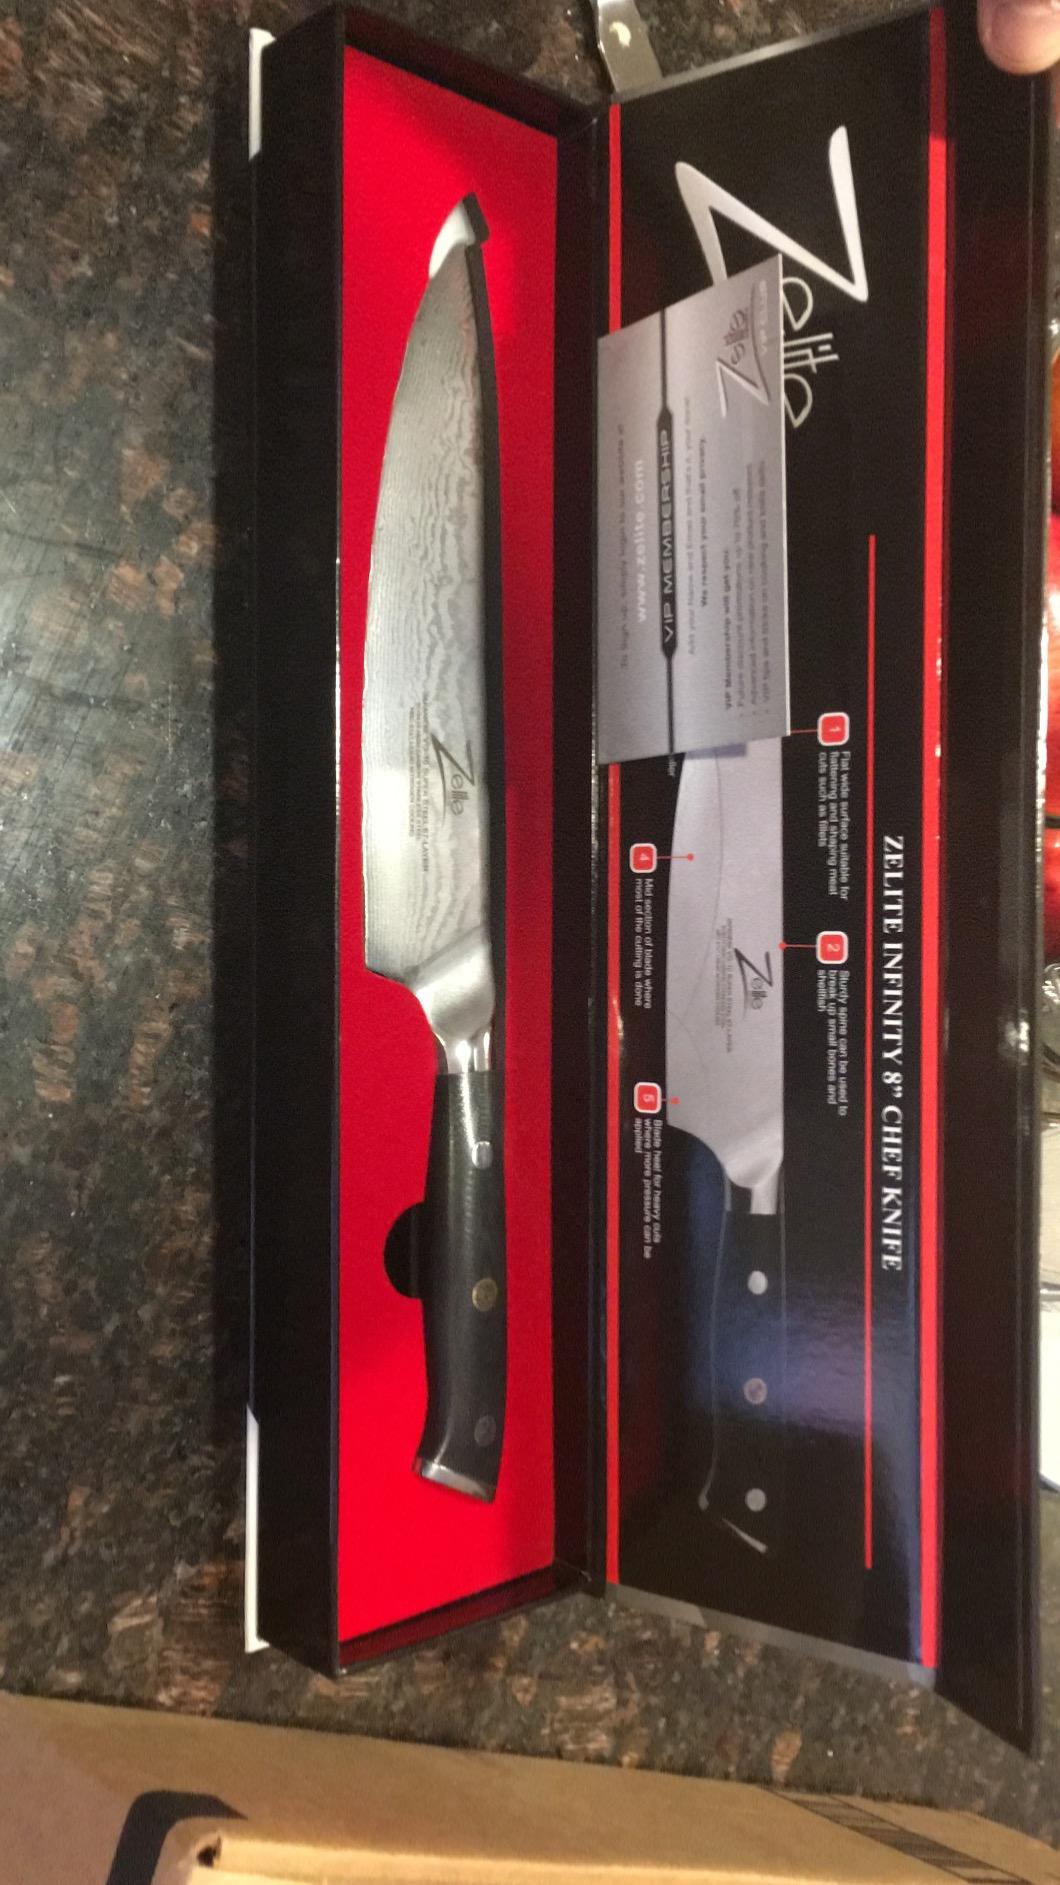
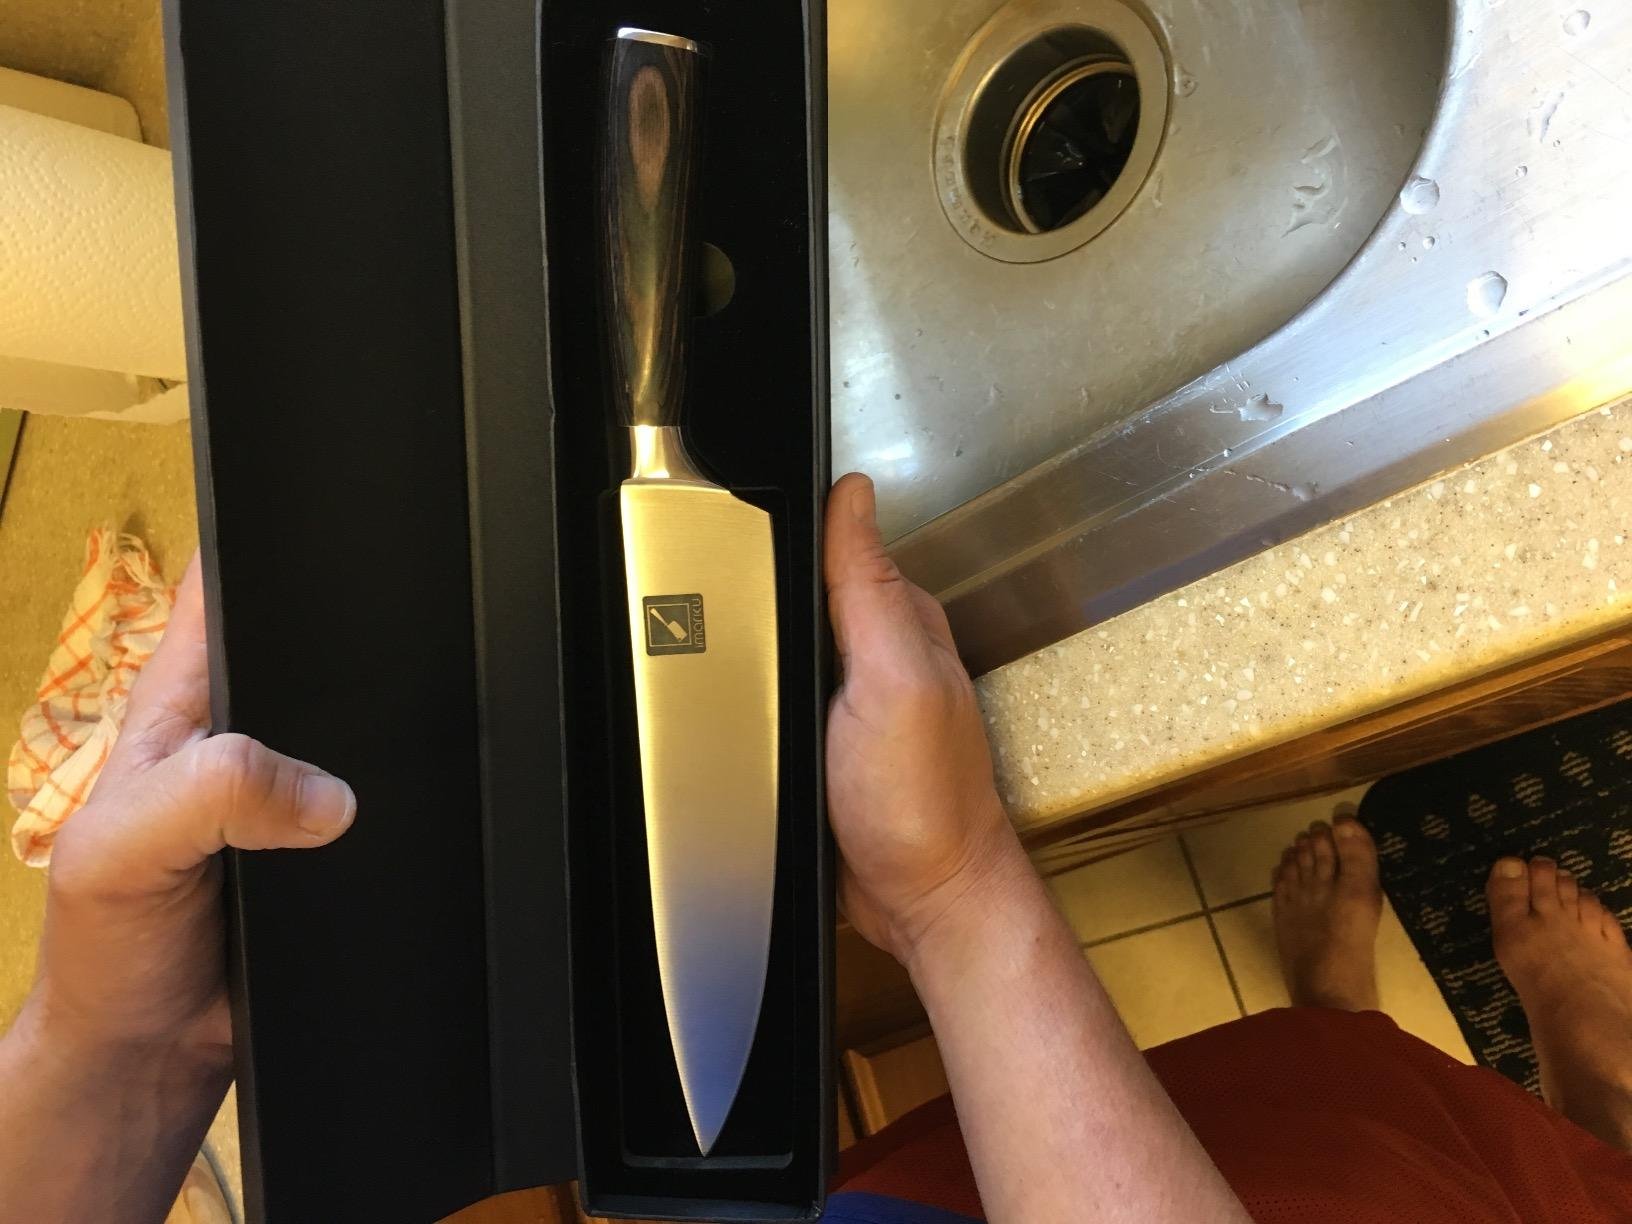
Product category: items_knife
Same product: no